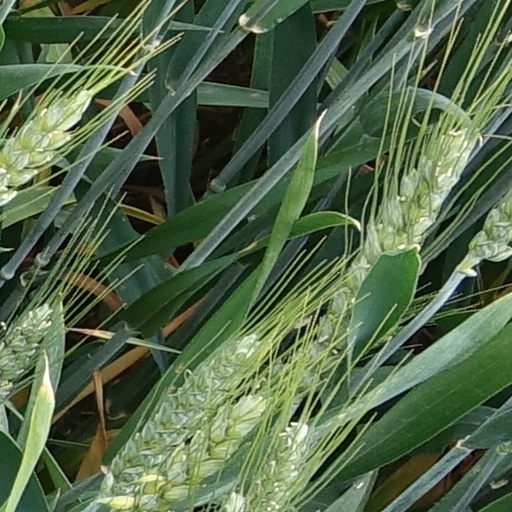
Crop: wheat